Leakage inductance

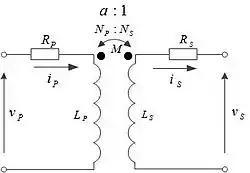
Fig. 2 Nonideal transformer circuit diagram

The nonideal transformer's mesh equations can be expressed by the following voltage and flux linkage equations,